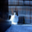
Label: cat